Bryan Meredith

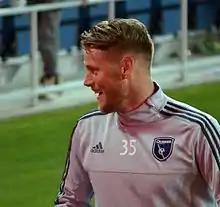
Meredith in 2015

Bryan Meredith (born August 2, 1989) is an American former professional soccer player who played as a goalkeeper, and current coach.